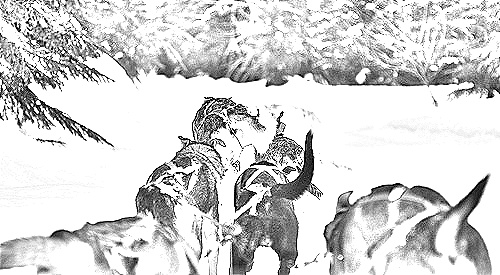
Portrait style: Sketch Portrait